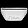
Label: Bag